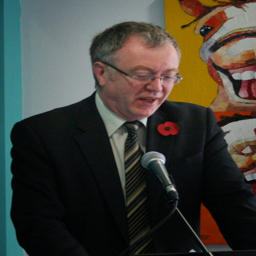
mp speaks at the opening event